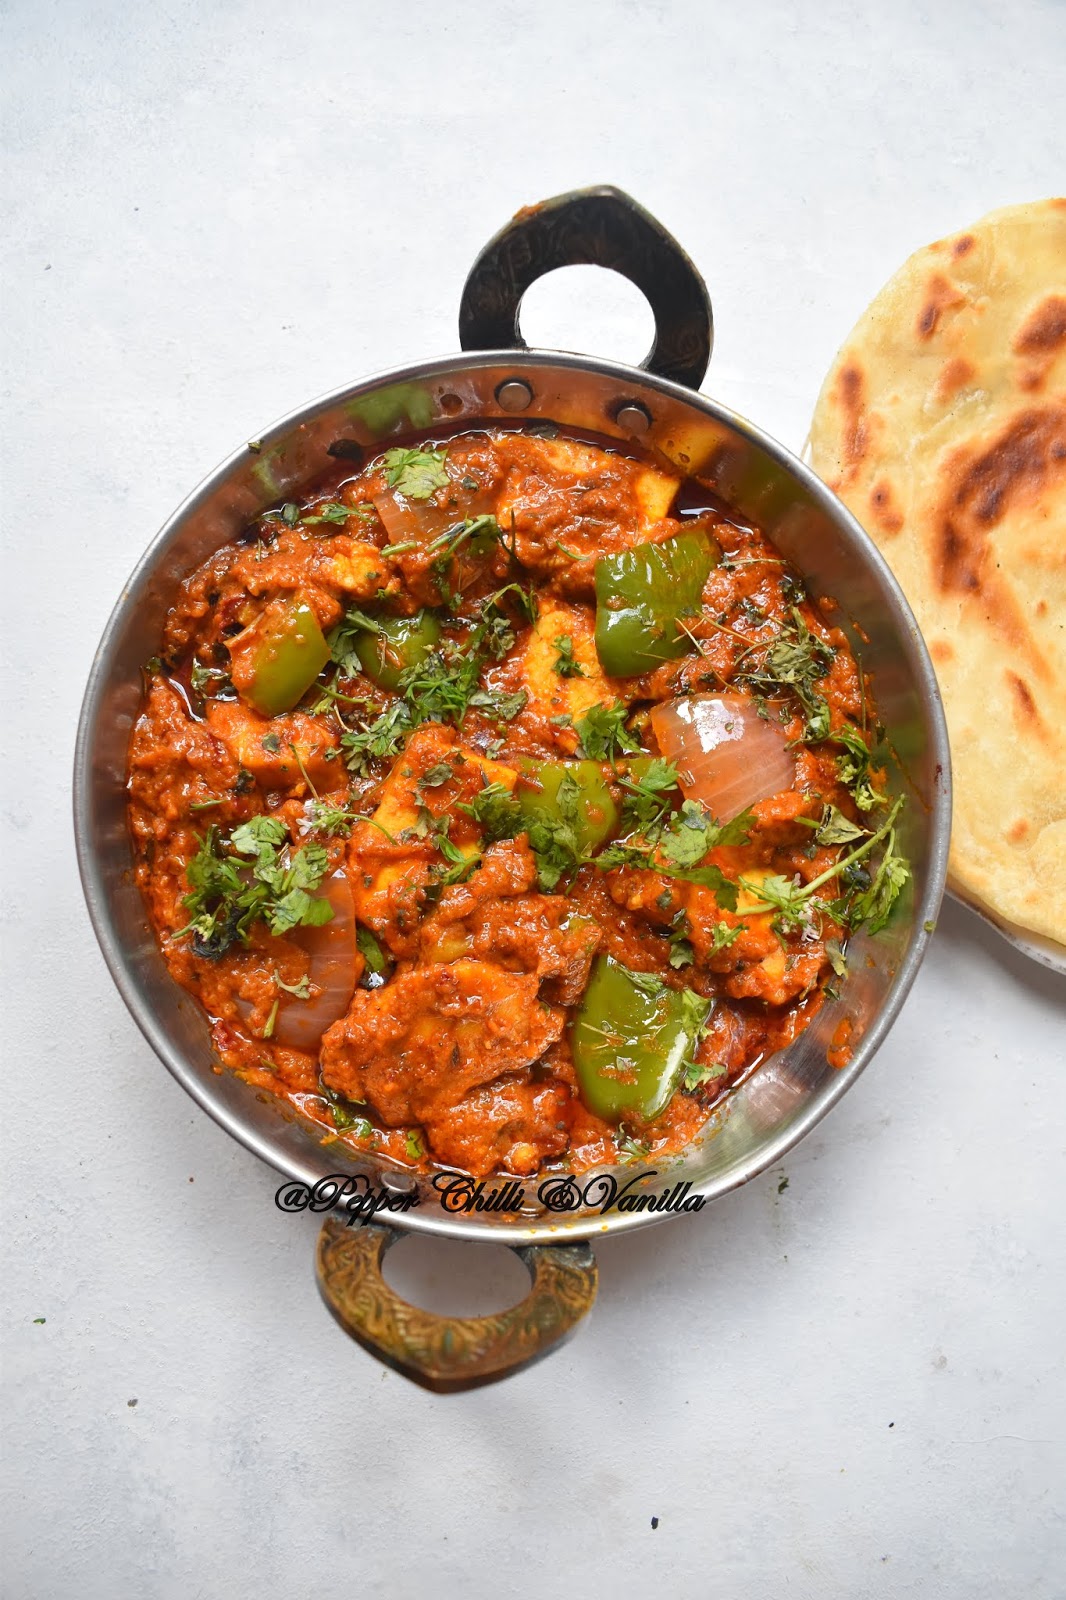
Dish: kadai_paneer